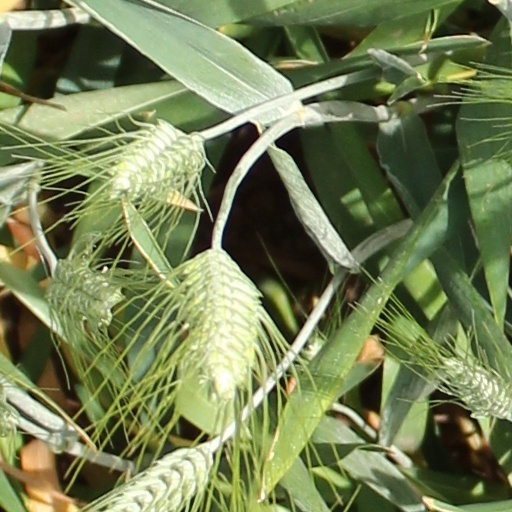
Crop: wheat